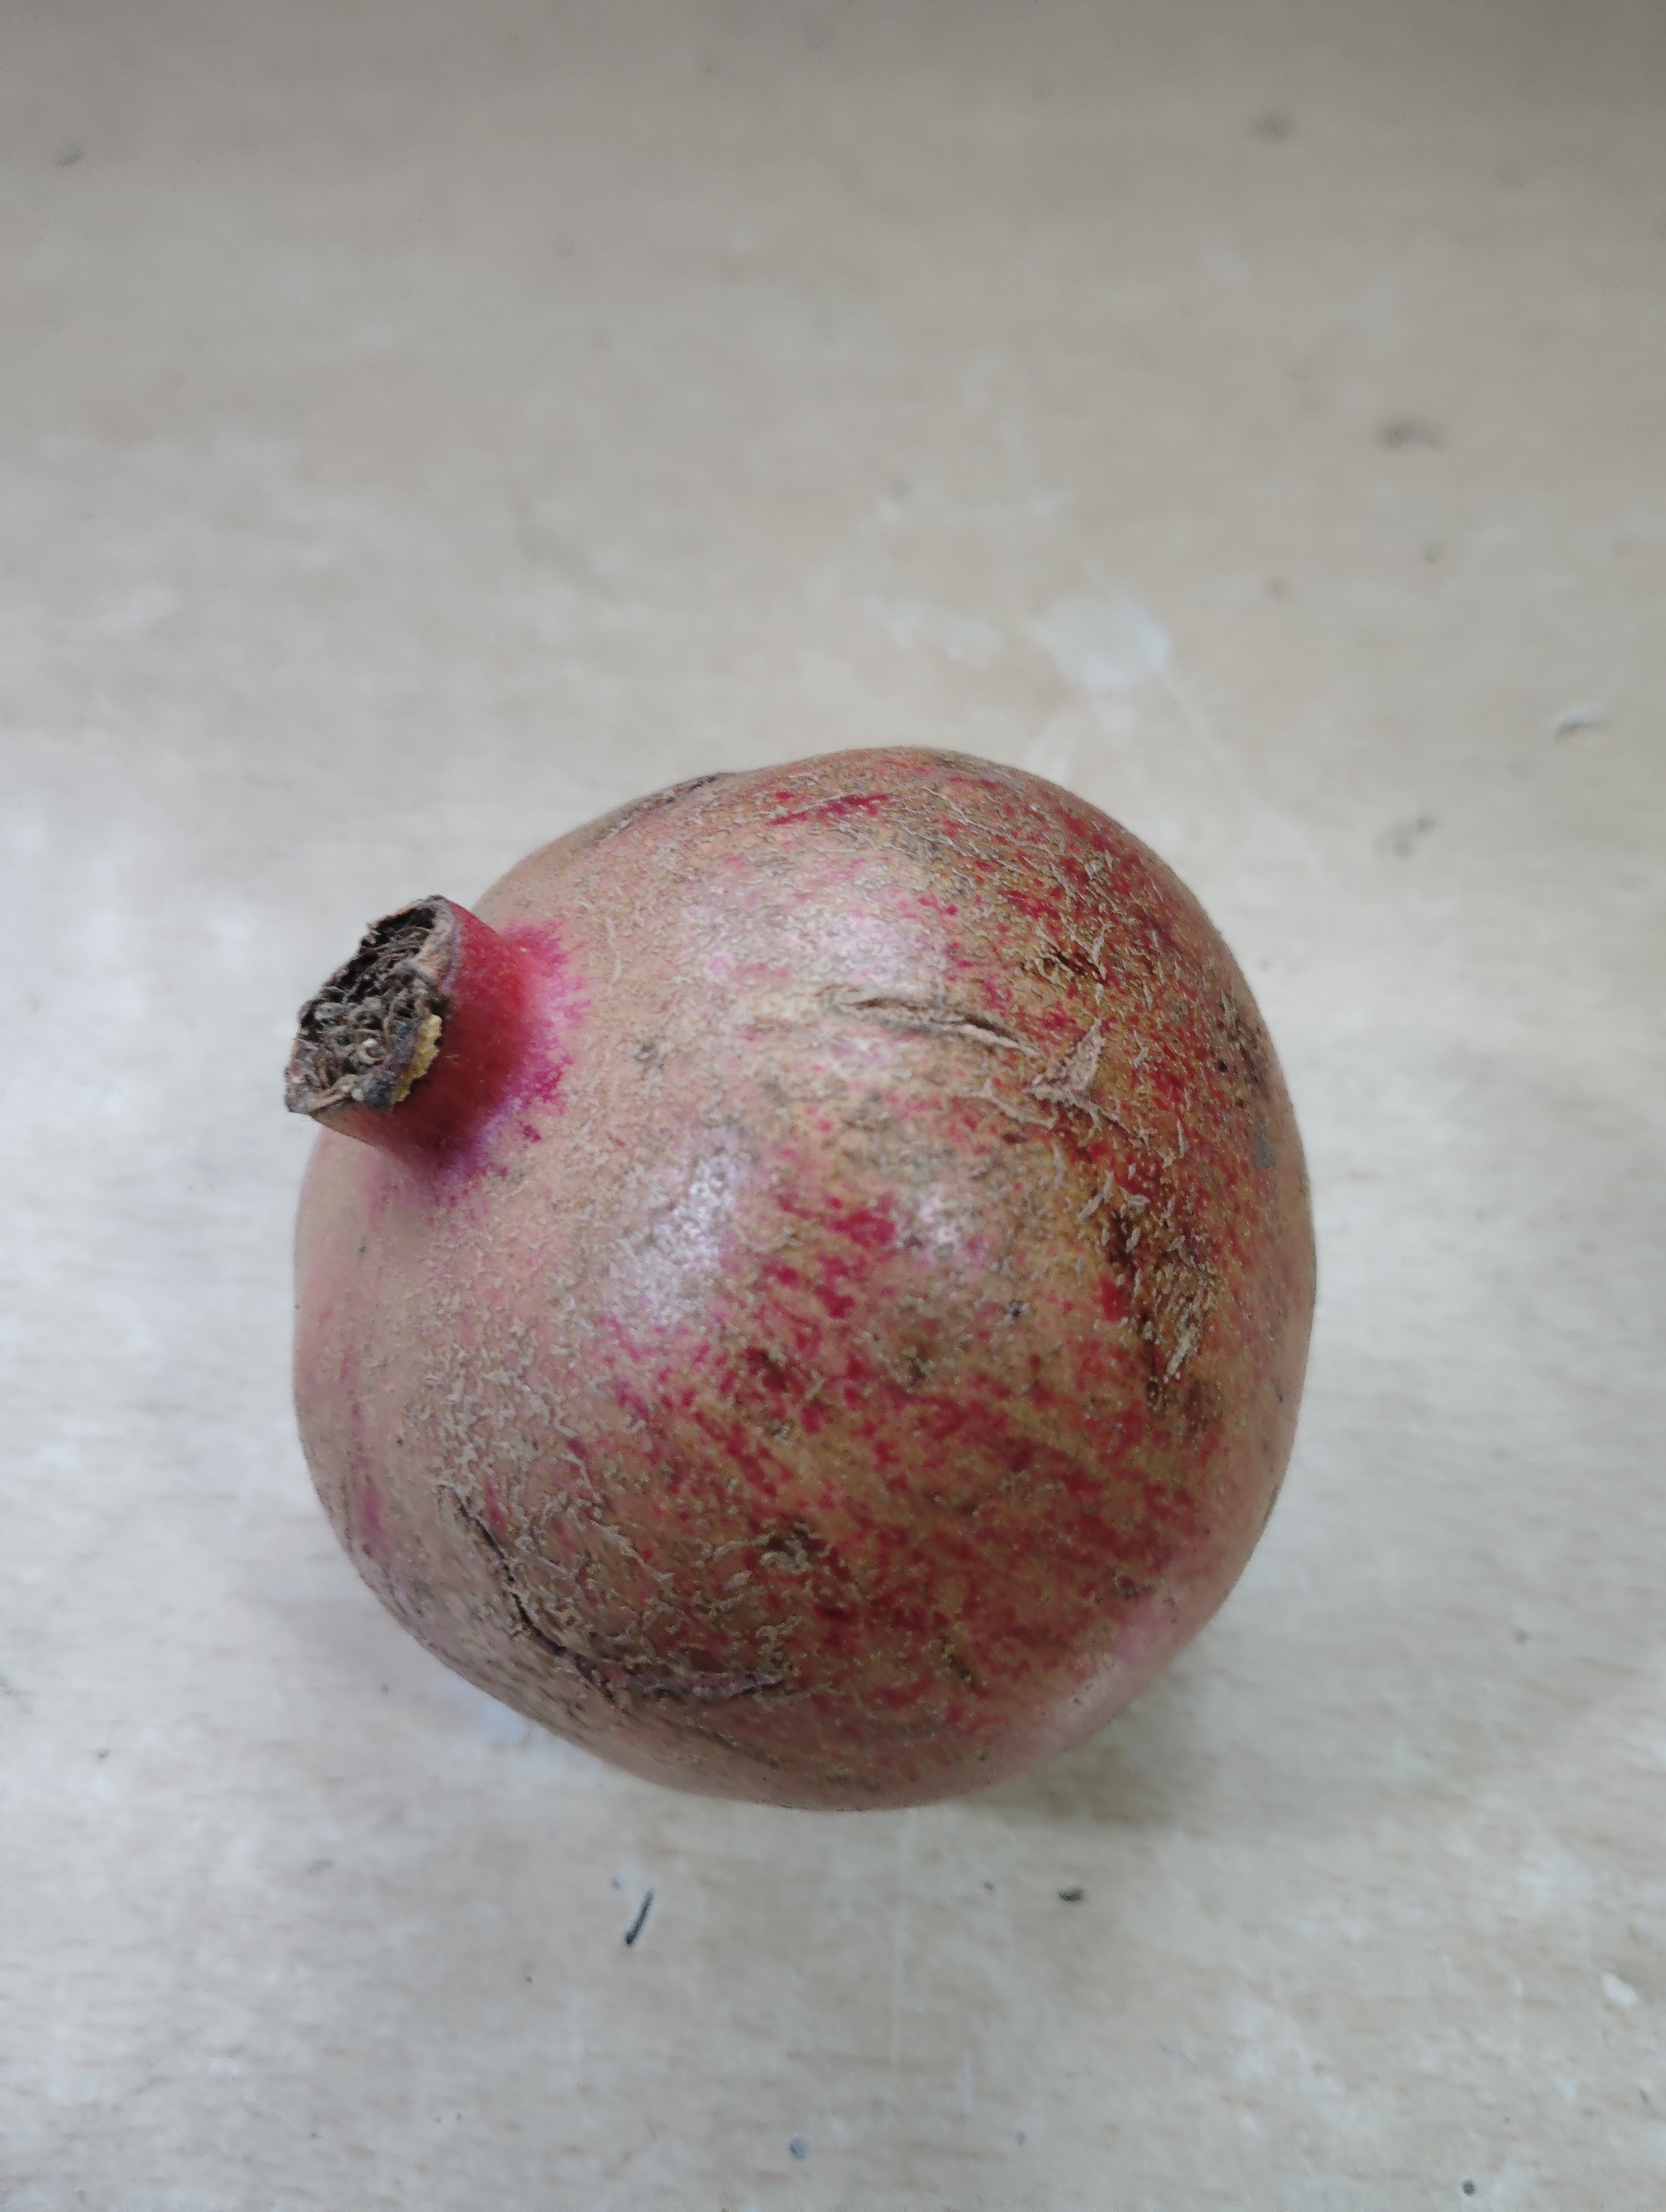
Label: Minor Defect